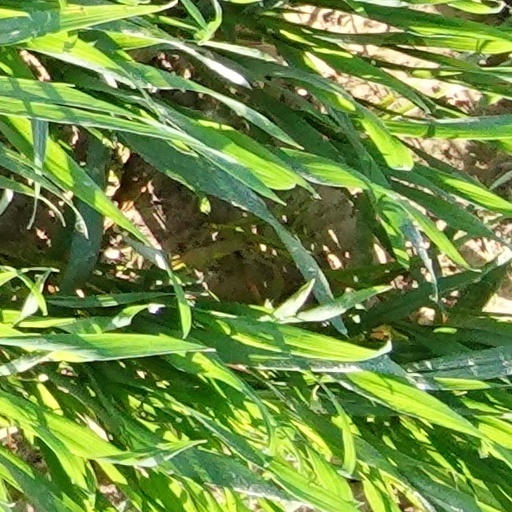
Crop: wheat